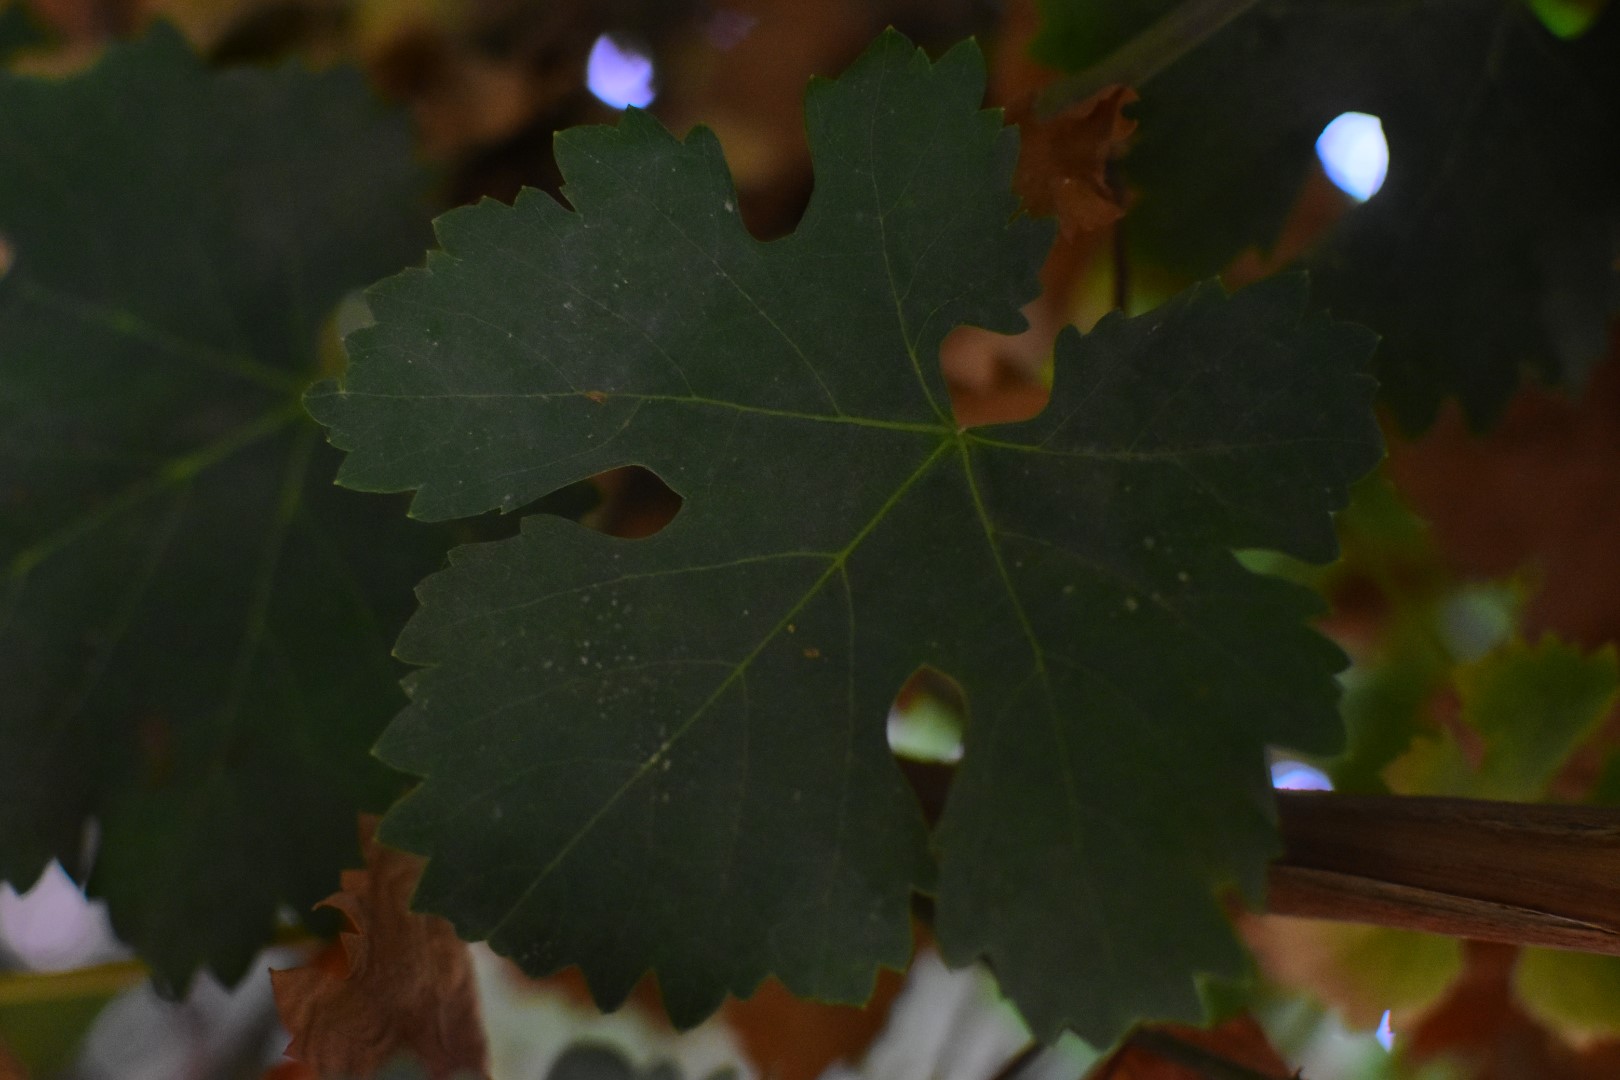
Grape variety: Aswud Balad